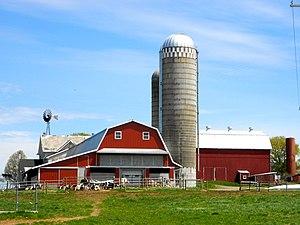
Honey Brook Township est un township, situé au nord-ouest de la partie centrale du comté de Chester, aux États-Unis. En 2010, il comptait une population de 7 647 habitants.